Ravishing

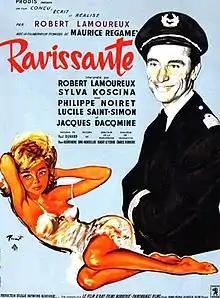

Ravishing (French: Ravissante) is a 1960 French-Italian comedy film directed by Robert Lamoureux and starring Lamoureux, Sylva Koscina and Philippe Noiret.